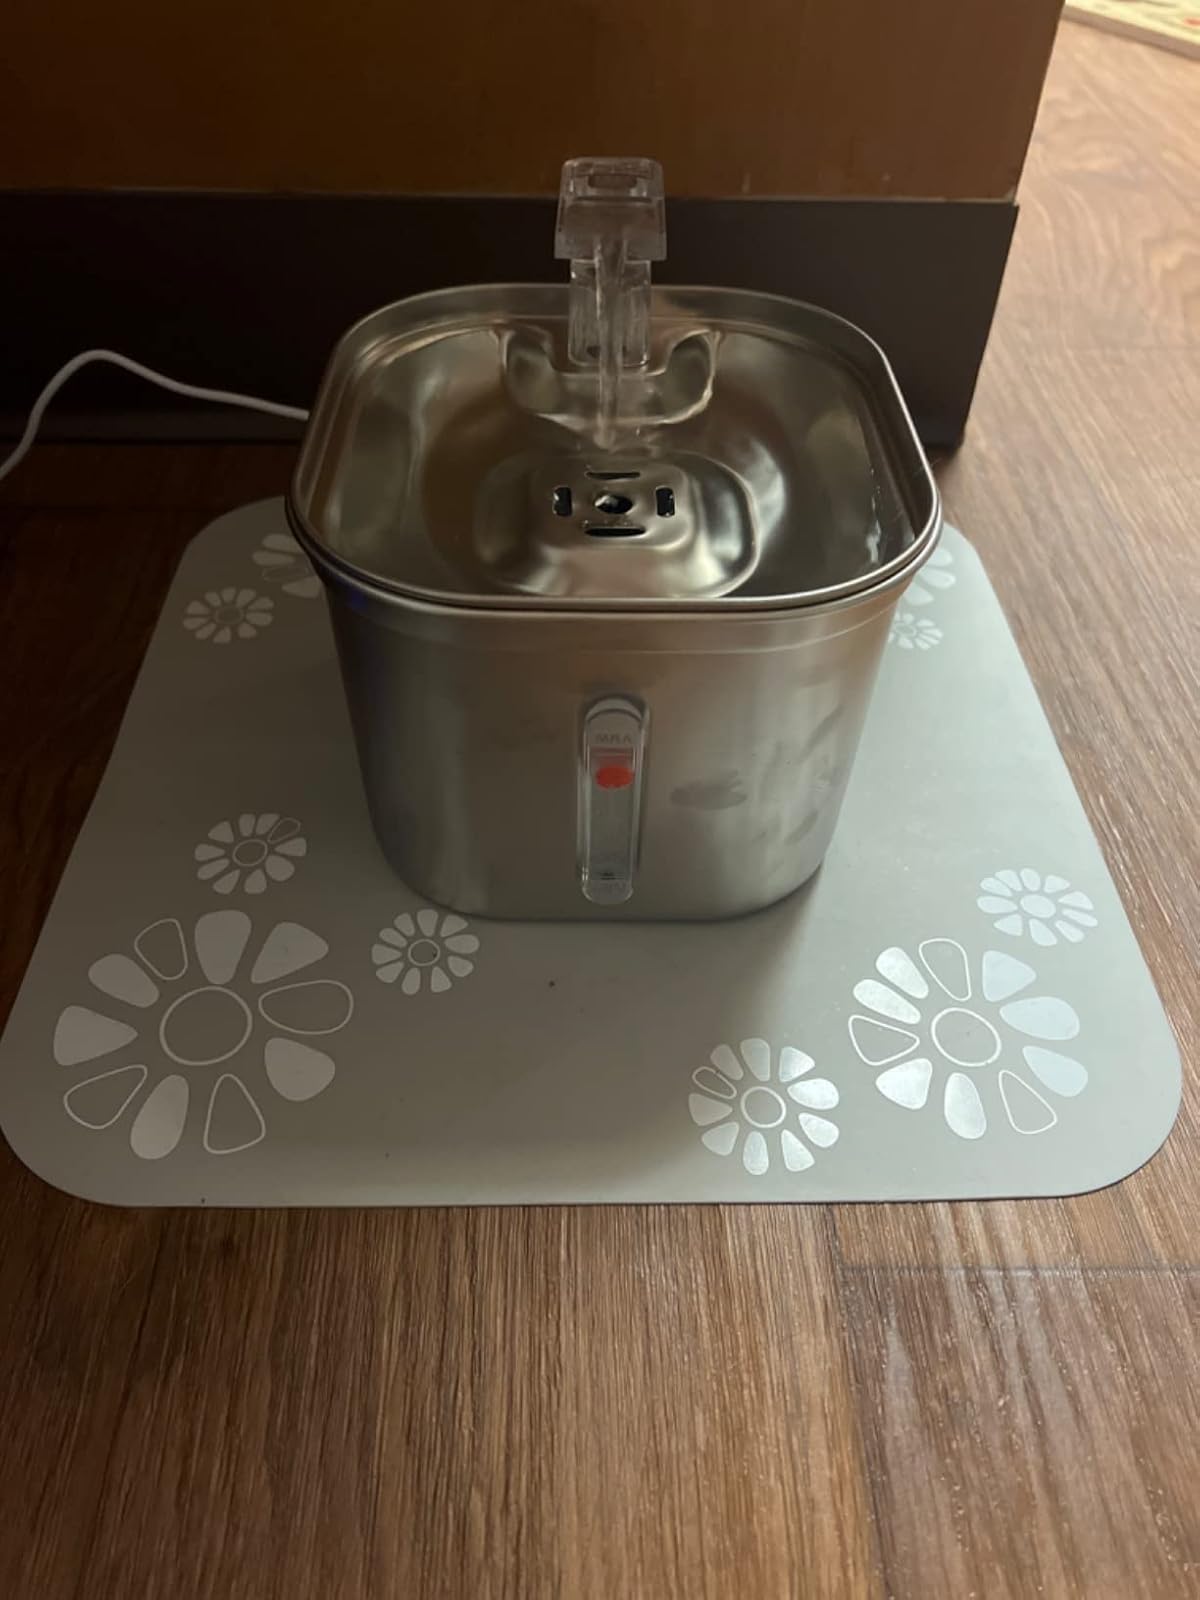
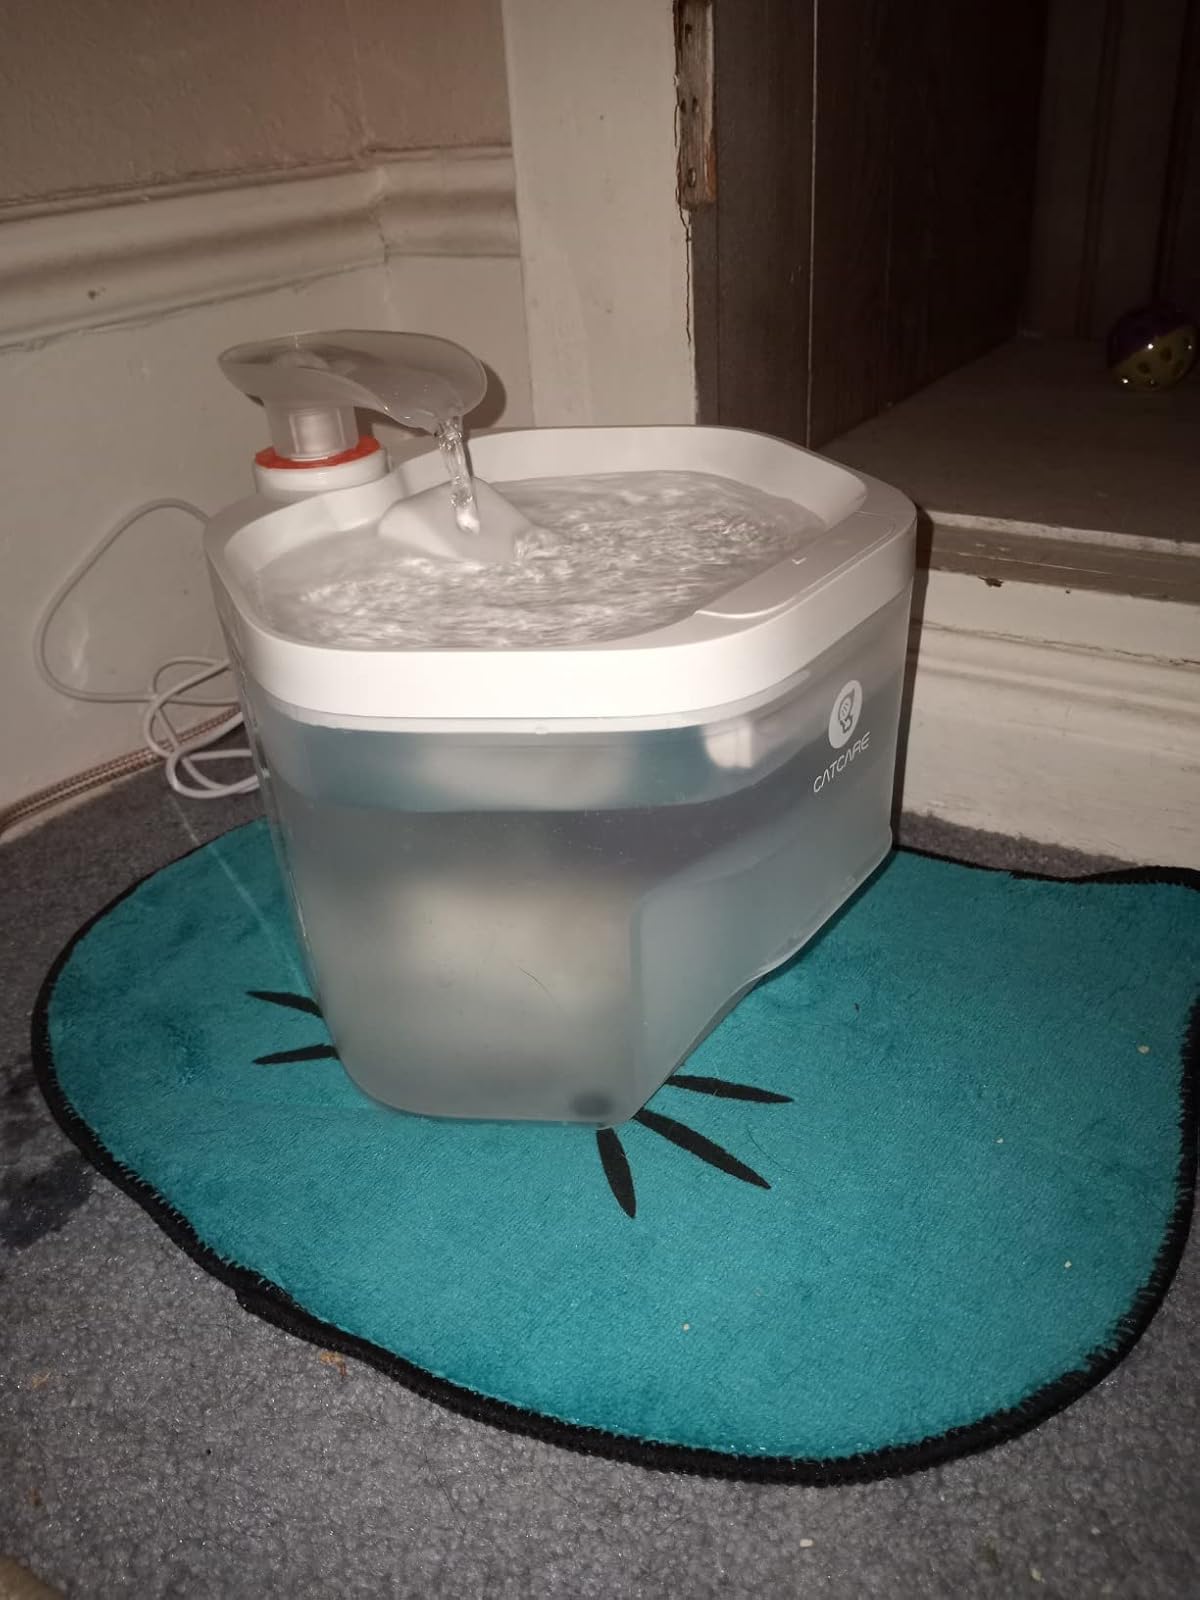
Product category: items_bowl
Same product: no